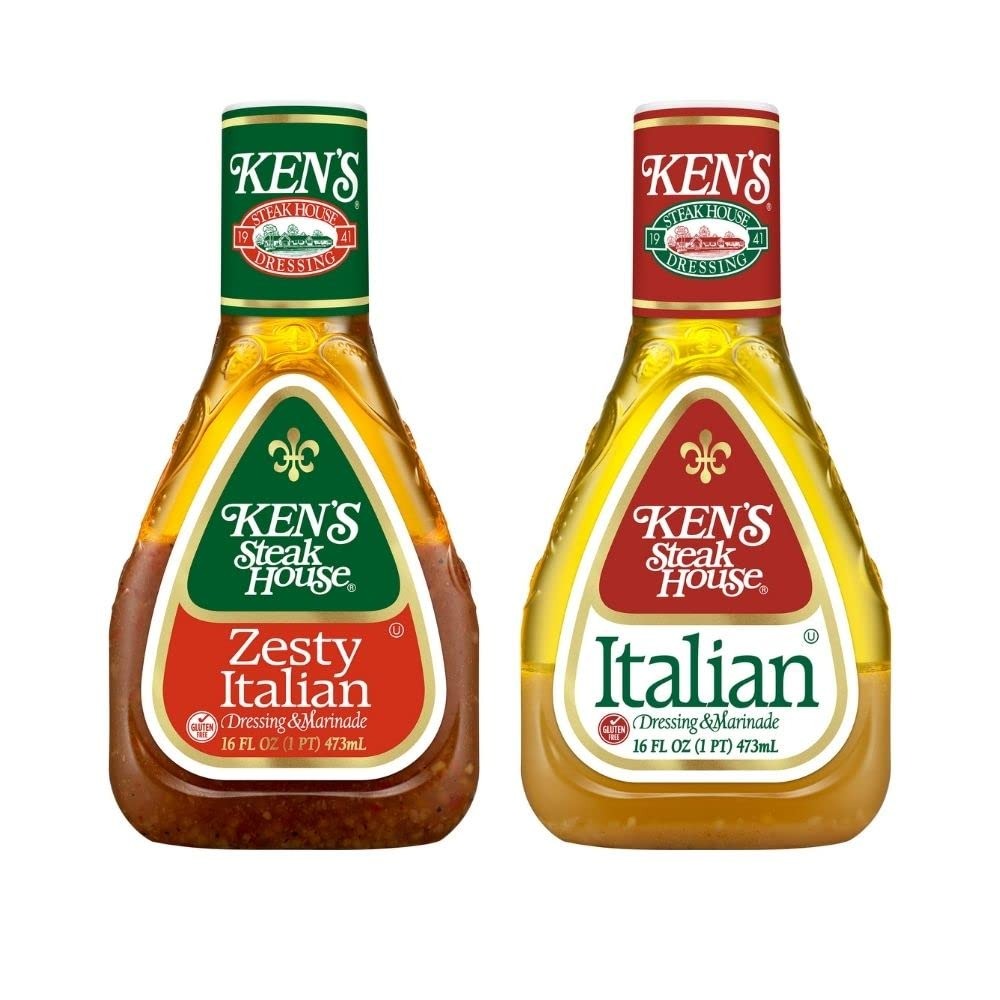
Item Name: Ken's Steak House Italian Dressing & Marinade, Zesty Italian (Variety pack)
Value: 32.0
Unit: Fl Oz

Price: 10.95